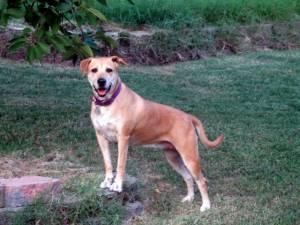
Breed: american pit bull terrier